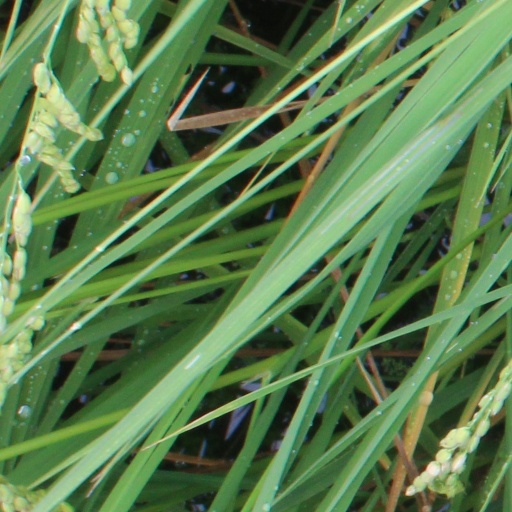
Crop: rice